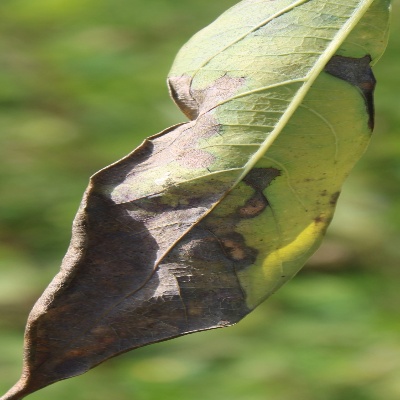
Crop: Cassava
Condition: bacterial blight